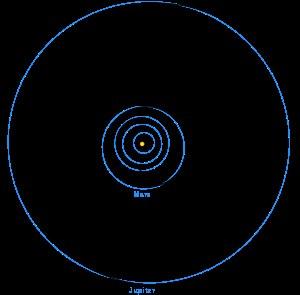
Mu Arae ou HD 160691, aussi nommée Cervantes depuis décembre 2015, est une étoile jaune de type spectral G3IV–V, semblable au Soleil quoique deux fois plus lumineuse, située à environ 51 années-lumière du Système solaire, dans la constellation de l'Autel. Cette étoile de magnitude visuelle +5,12 possède un système planétaire constitué de quatre exoplanètes détectées à ce jour, dont la plus proche de l'étoile a été la première de type Neptune chaud à avoir été découverte.